Reserve Police Battalion 101

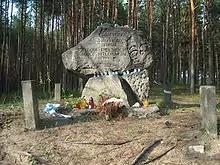
Memorial in the forest of Winiarczykowa Góra near Józefów, southeast of Biłgoraj, commemorating the Jewish victims of the 1942 massacre committed by the Reserve Police Battalion 101.

The Reserve Battalion 101 composed of 500 men in their thirties, who were too old for the regular army, returned to occupied Poland with three heavy machine-gun detachments in June 1942. By that time, the first two extermination camps of Operation Reinhard in General GovernmentBełżec and Sobiborwere already gassing trainloads of Jews from all over Europe. The most deadly of them, Treblinka, was about to start operations. Globocnik gave Battalion 101 the task of deporting Jews from across Lublin reservation. Between mid-March and mid-April 1942, about 90% of the 40,000 prisoners of the Lublin Ghetto were loaded by Order Police and Schupo onto trains destined for Bełżec extermination camp. Another 11,000–12,000 Jews were deported from ghettos in Izbica, Piaski, in Lubartów, Zamość and Kraśnik with the aid one of the Trawniki battalions of Karl Streibel.